Automotive industry by country

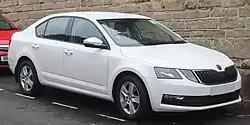
Škoda Octavia

In 2012, Bulgaria's first domestic supercar manufacturer SIN Cars was founded as SIN Cars Limited by the Bulgarian engineer and racing driver Rosen Daskalov in Ruse, Bulgaria. The road-legal Sin R1 features a 6.2-litre V8 and 7.0-litre V8 engine.